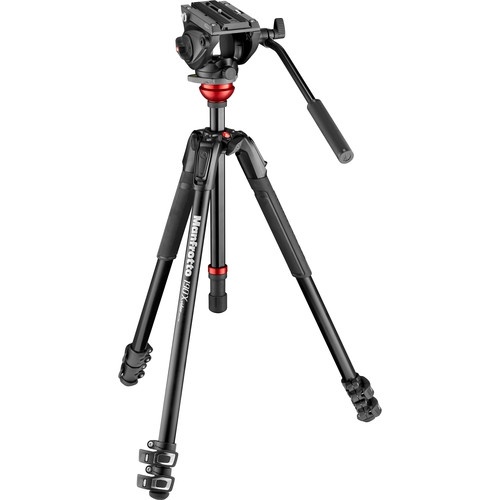
Manfrotto MVH500 Fluid Video Head with 190X Video Aluminum Tripod
Brand: Manfrotto
The Manfrotto MVH500 Fluid Video Head with 190X Video Aluminum Tripod includes a flat base fluid video head and a flat base 2-stage tripod with ball-leveling center column. The head features a wider-than-standard platform to provide better support for DSLRs, and supports a maximum load capacity of 5kgs. A 500PLONG quick release plate is included, and the head's side lock mounting system enables the plate to click in from above, instead of aligning and sliding in from one end. Fluid cartridges on both the pan and tilt axes provide resistance for smooth, controlled pan and tilt. The tilt range is -70° / +90° and the pan rotation is 360°. The spring-loaded counterbalance is preset at 2.5kg. The camera plate has both 1/4"-20 and 3/8"-16 camera screws, and the head has a 3/8"-16 tripod mounting thread and a 3/8"-16 Easy Link connector for accessories such as a video monitor. The 3-section tripod legs feature aluminum construction, and each leg extends in two stages. The built-in Quick Power Locks secure the legs at the length you select. The tripod legs are adjustable to a maximum height of just under 173cm without extending the center column, and feature a spreader-less design with each leg featuring four independent locking positions of 25, 46, 66, and 88°.
Category: Cameras & Optics > Camera & Optic Accessories > Tripods & Monopods > Video Tripods